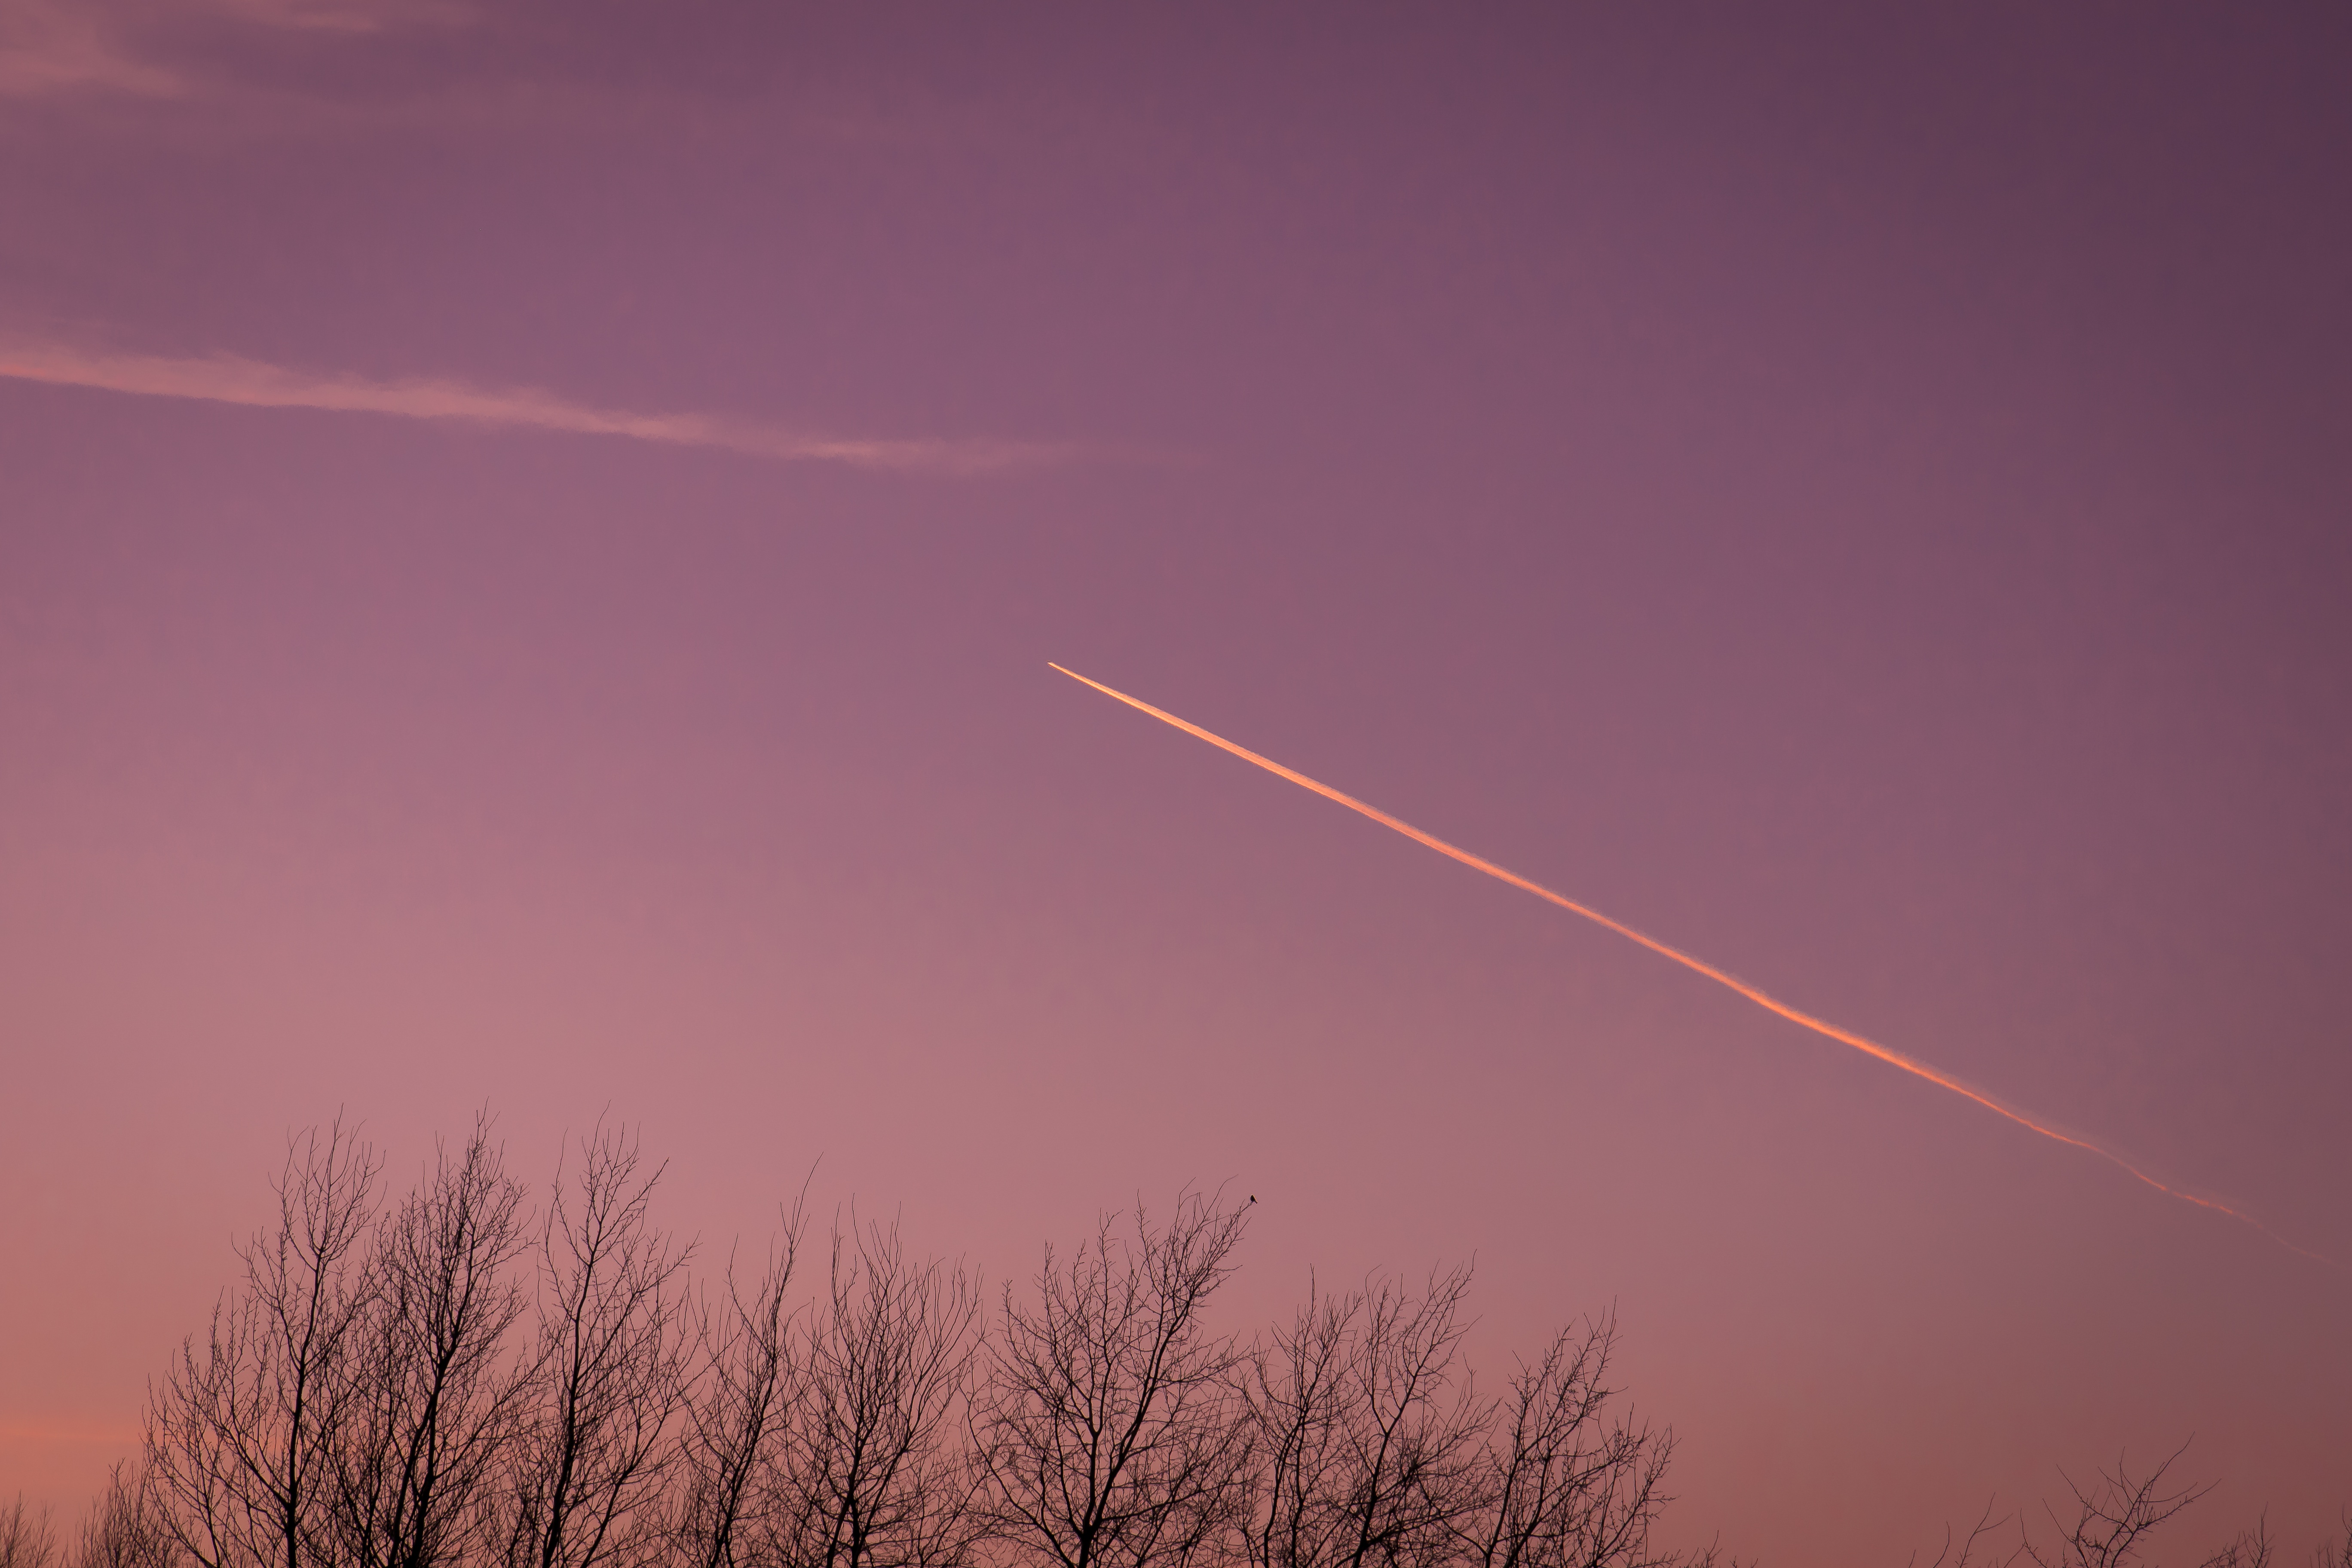
tree, horizon, winter, cloud, sky, sunrise, sunset, night, morning, dawn, atmosphere, dusk, evening, twilight, line, west, branches, mood, afterglow, the plane, the beauty of nature, atmospheric phenomenon, atmosphere of earth